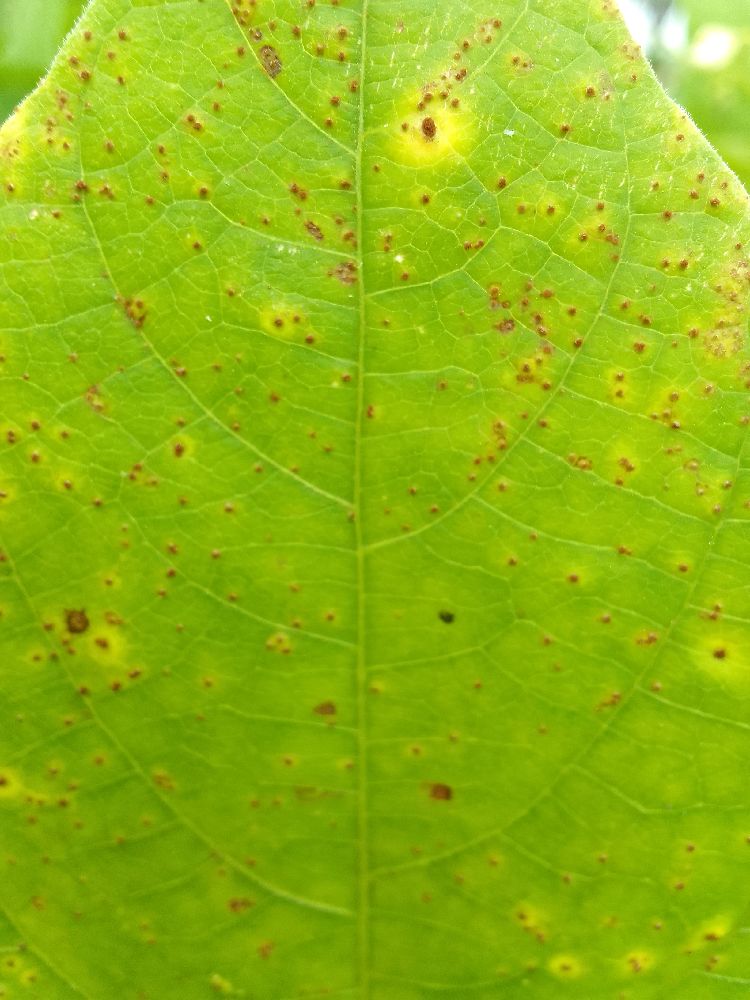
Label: rust